Causation (sociology)

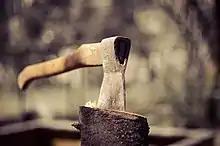

Causation refers to the existence of "cause and effect" relationships between multiple variables. Causation presumes that variables, which act in a predictable manner, can produce change in related variables and that this relationship can be deduced through direct and repeated observation. Theories of causation underpin social research as it aims to deduce causal relationships between structural phenomena and individuals and explain these relationships through the application and development of theory. Due to divergence amongst theoretical and methodological approaches, different theories, namely functionalism, all maintain varying conceptions on the nature of causality and causal relationships. Similarly, a multiplicity of causes have led to the distinction between necessary and sufficient causes.